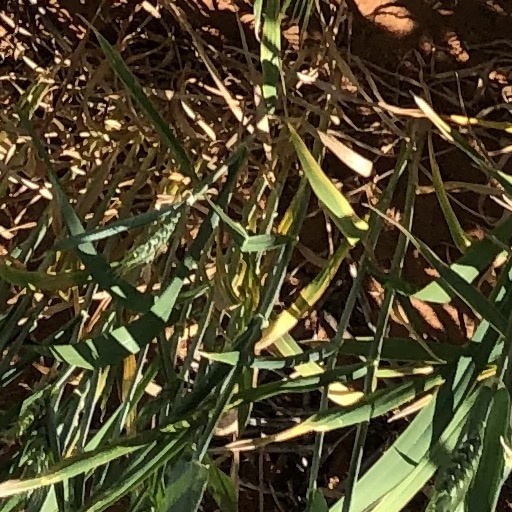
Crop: wheat